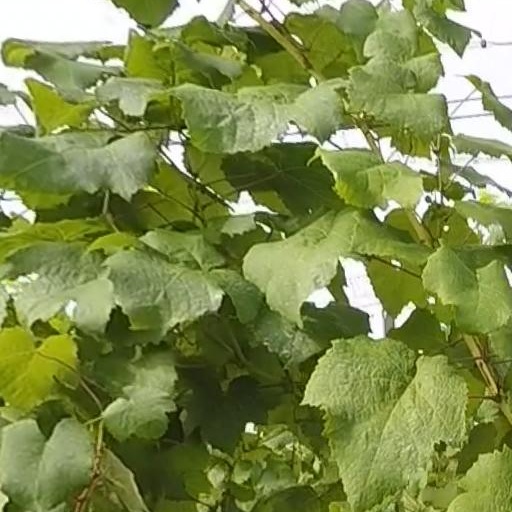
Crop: grape